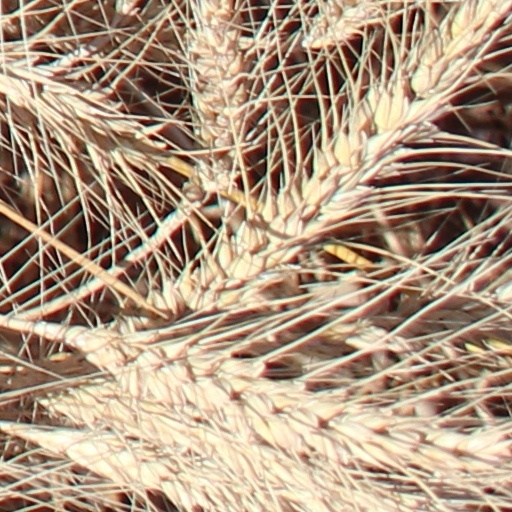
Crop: wheat